Chiwaukee Prairie

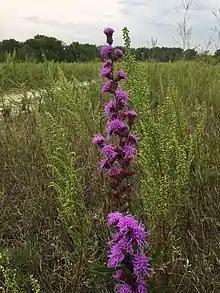

The Chiwaukee Prairie is one of the most complete prairie complexes in Wisconsin. It offers a variety of habitats from marshy grasslands, to sand dunes and wooded areas. And it supports a large variety flora and fauna, some of which are rare or endangered.